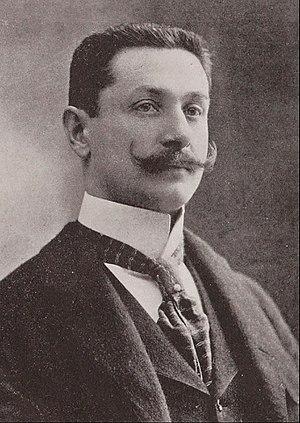
Gianni Bettini, né en 1860 à Novare et mort en 1938 à Sanremo, est un inventeur italien qui s'est intéressé au développement du phonographe et dont les découvertes ont permis de réaliser des progrès importants dans le domaine de la technique de la prise de vue et de la projection d'images cinématographiques.